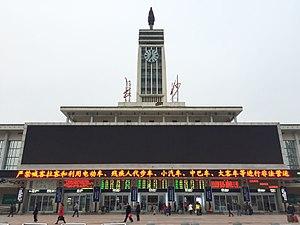
La gare de Changsha est une gare ferroviaire chinoise situé à Changsha, capitale de la province du Hunan. Elle a été ouvert en 1912 et a été reconstruite en 1977.